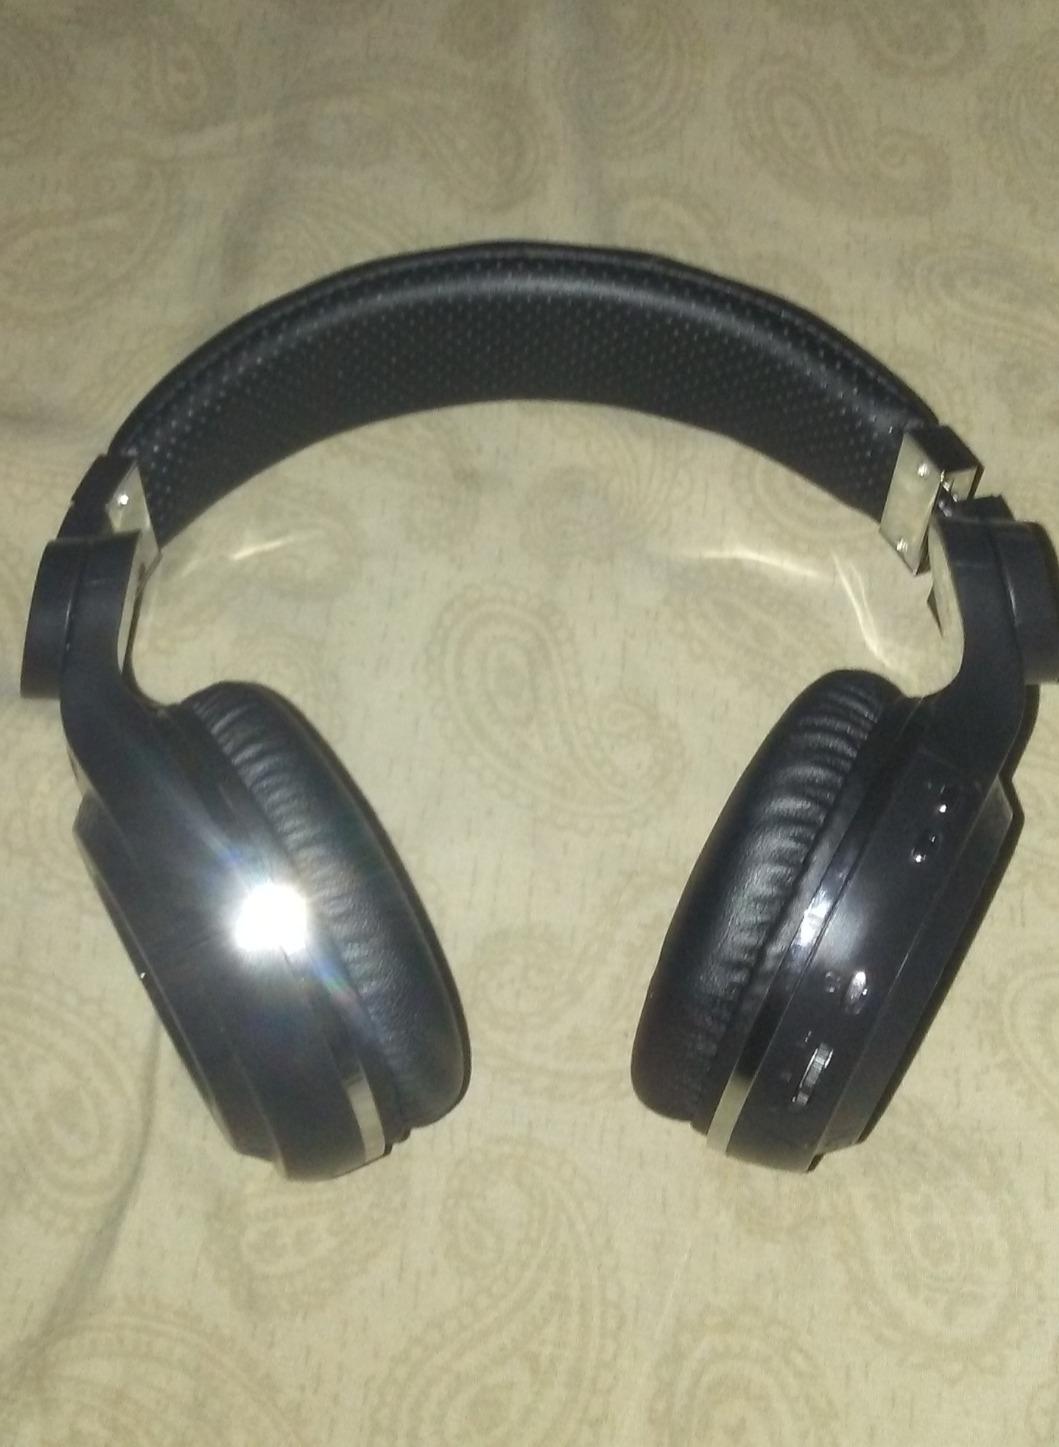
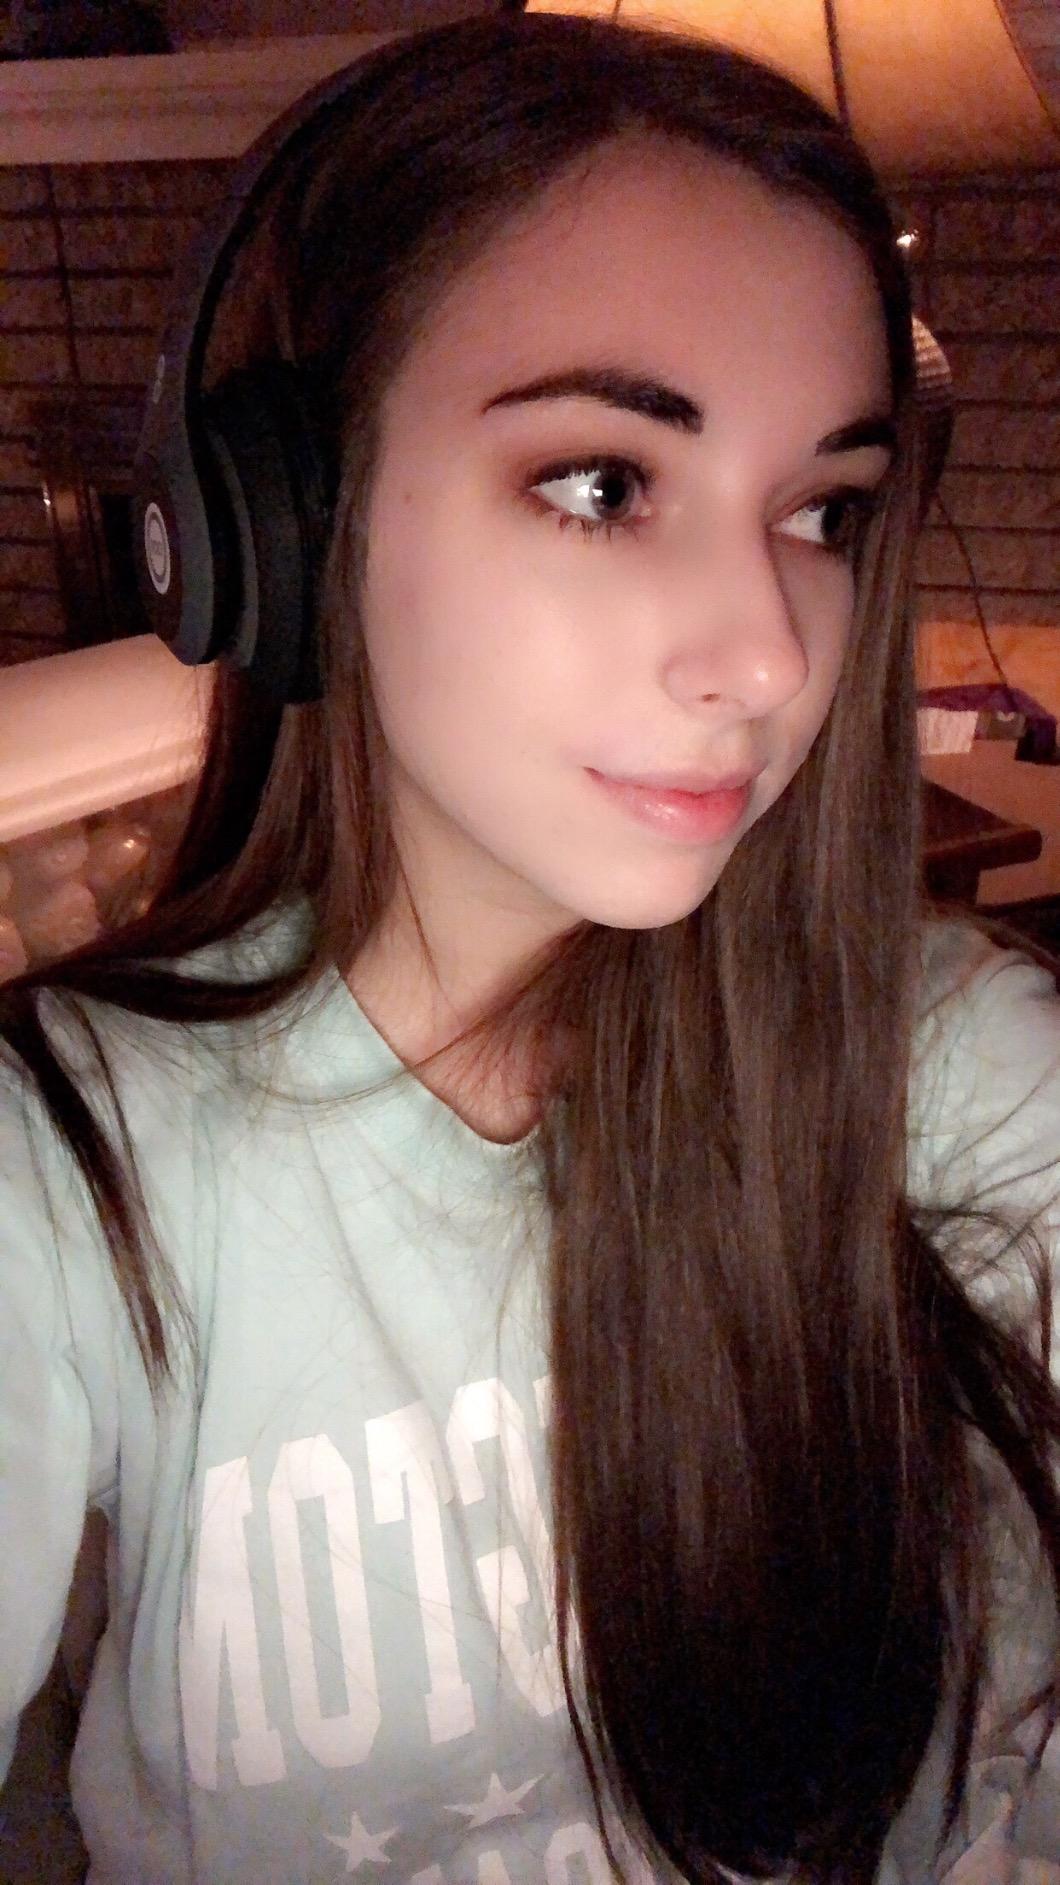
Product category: headphones
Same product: no